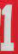
Number: 1